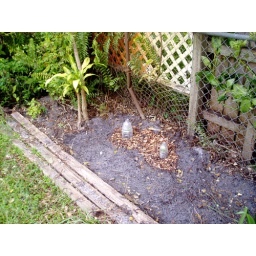
Taking a great You Grow Girl suggestion, the sunzilla seedlings are protected by homemade plastic bottle cloches.